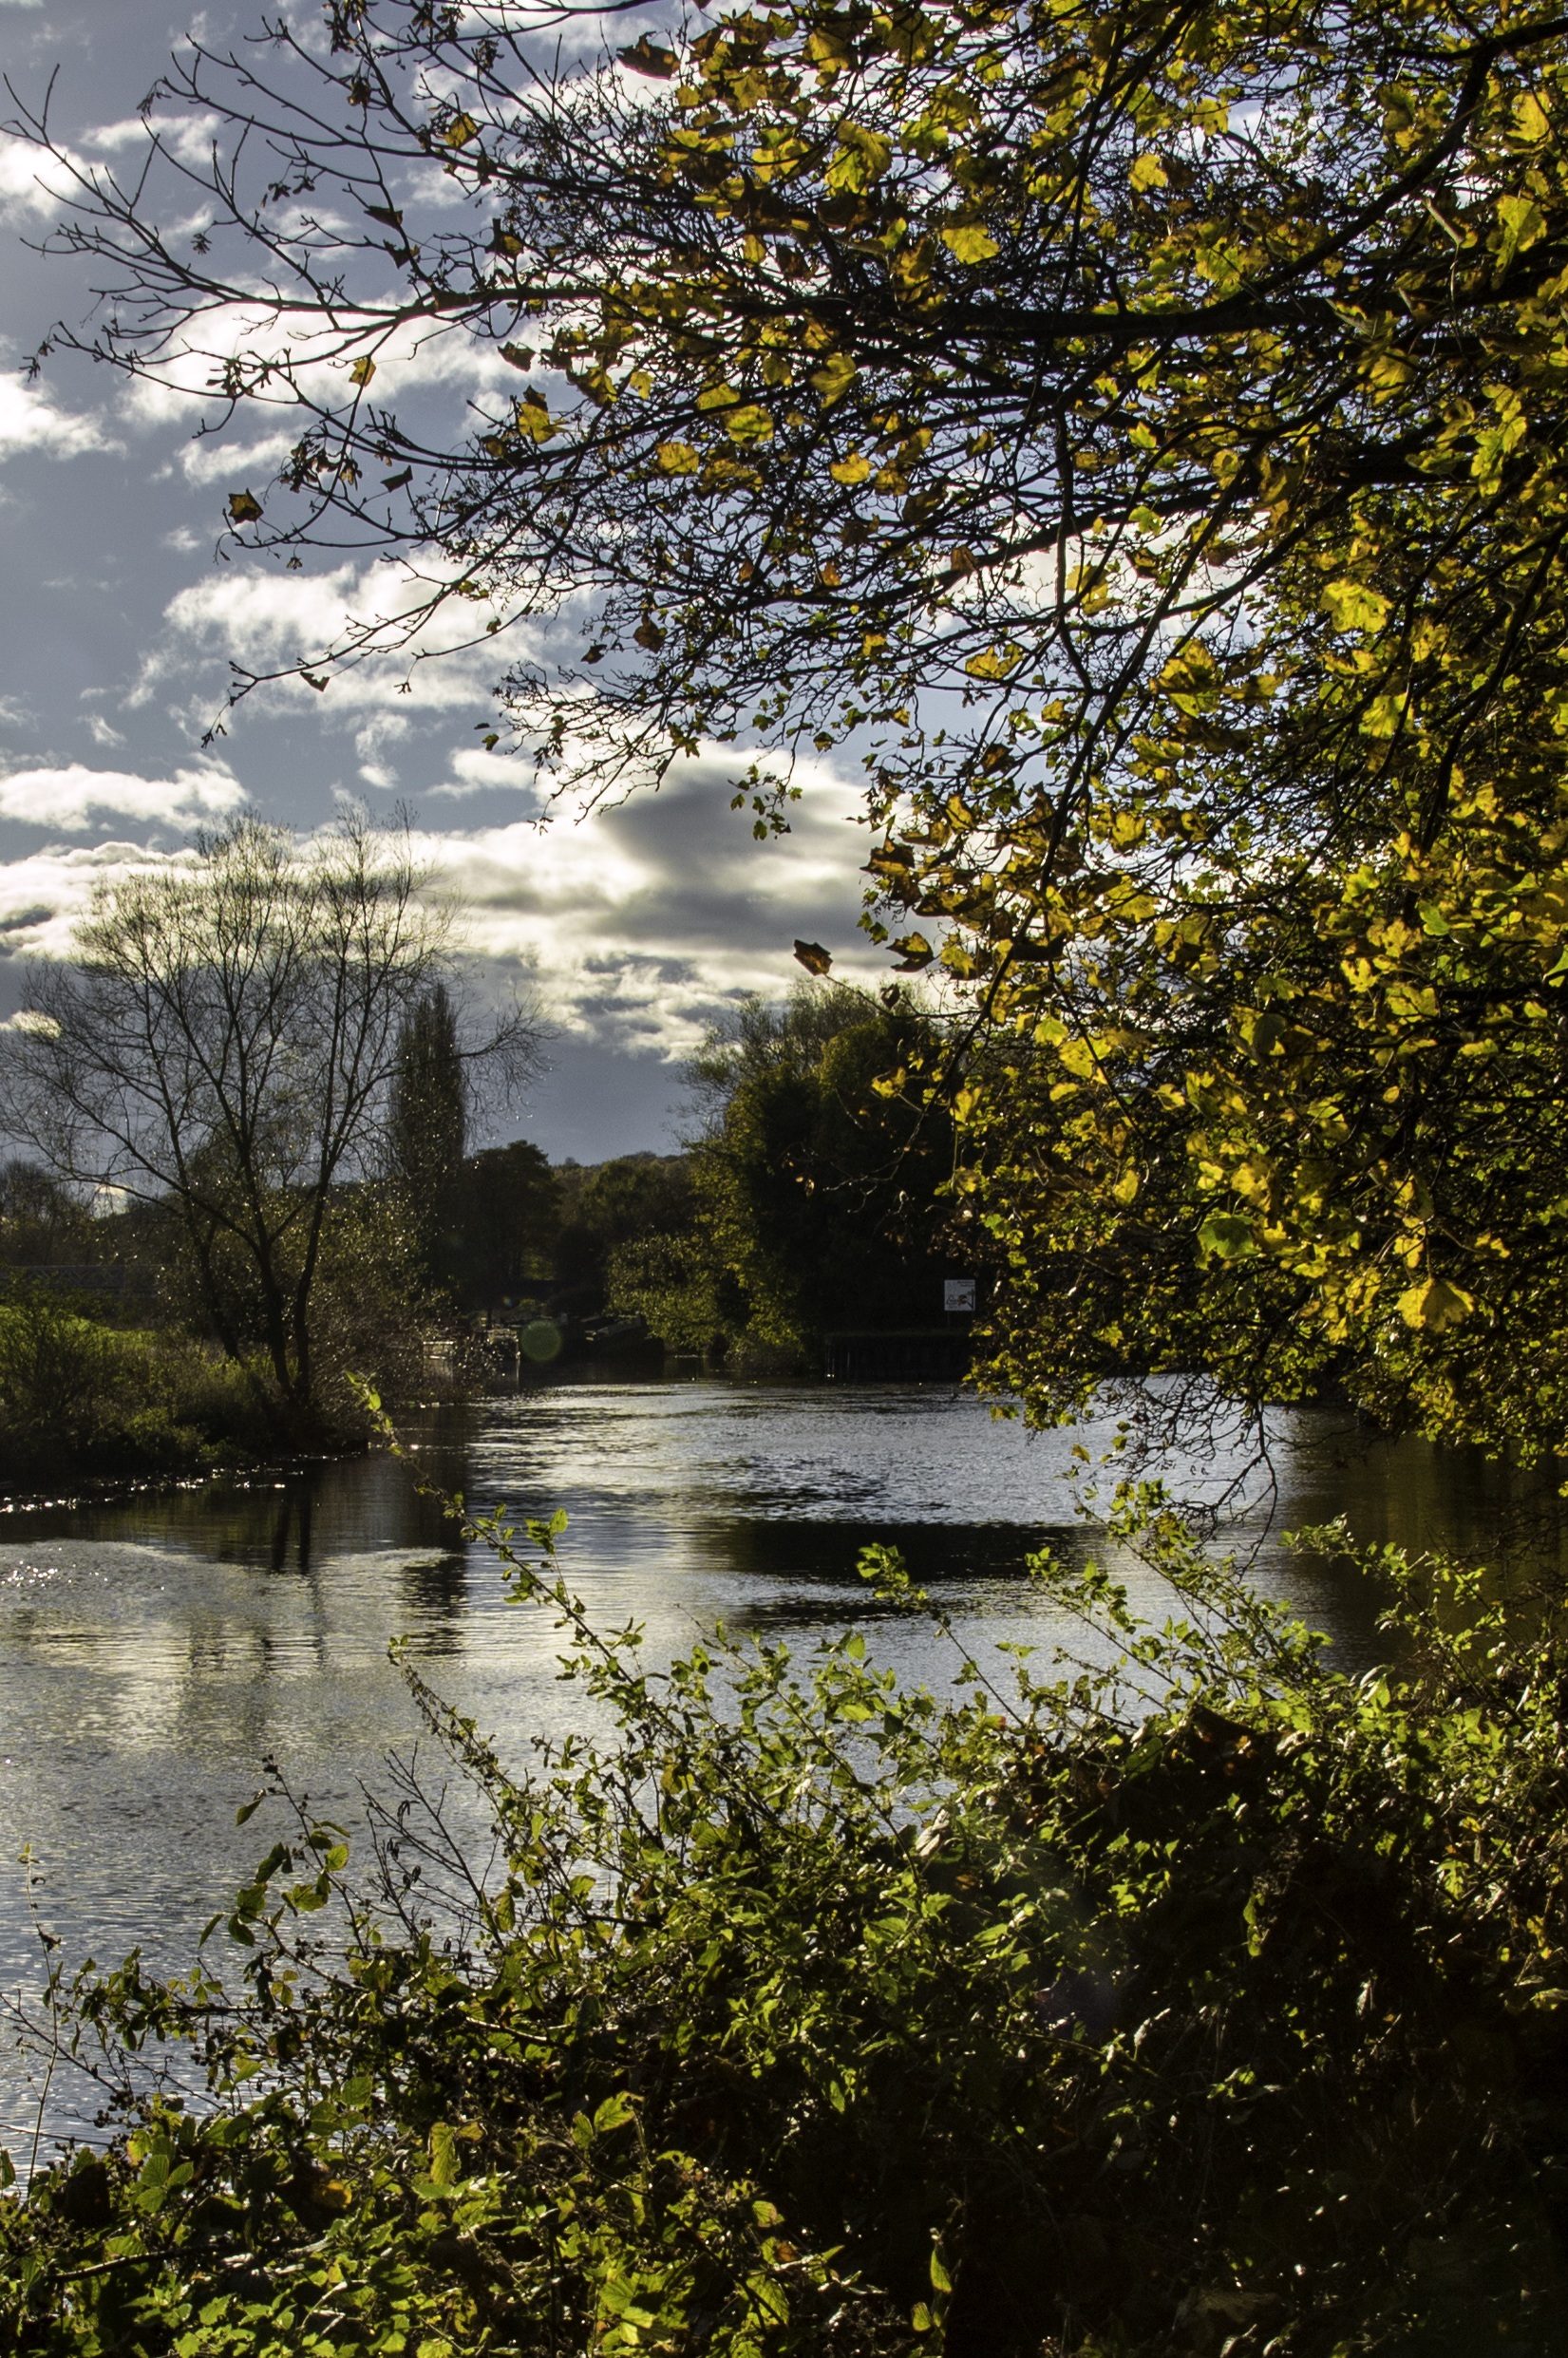
landscape, tree, water, nature, forest, grass, outdoor, wilderness, plant, sunlight, morning, leaf, flower, lake, river, pond, stream, reflection, natural, autumn, season, body of water, england, clouds, british, woodland, habitat, doncaster, sprotbrough, woody plant